Large Brother, Where Fart Thou?

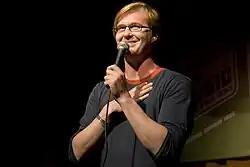
Kurt Braunohler (2010)

"Large Brother, Where Fart Thou?" is the fifth episode of the seventh season of the American animated comedy series "Bob's Burgers" and the 112th episode overall. It was directed by Chris Song and written by Lizzie and Wendy Molyneux, its guest stars are Kurt Braunohler as Logan Bush, Erik Griffin as Gerald the accountant and David Herman who voices Mr. Frond the school guidance counselor, a director of Lobsterfest, and one of Logan's friends. It originally aired on Fox in the United States on November 20, 2016. In this episode Tina Belcher has detention and Bob and Linda Belcher are in Gerald's office, so Gene and Louise Belcher are on their own when they have to deal with Logan Bush.